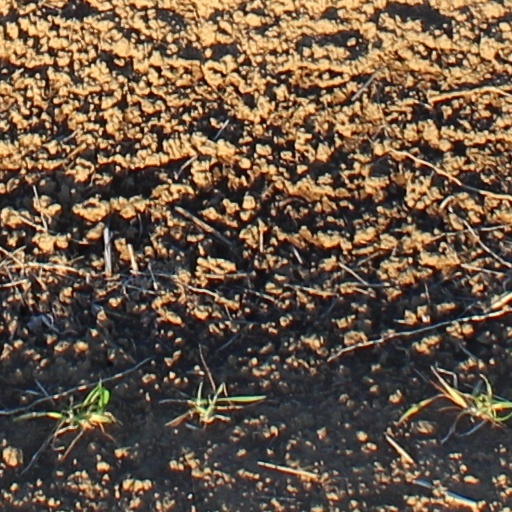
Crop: wheat